Louis XVIII

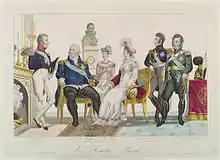
The royal family. From left to right: Charles, Count of Artois, Louis XVIII, Marie Caroline, Duchesse of Berry, Marie Thérèse, Duchesse of Angoulême, Louis Antoine, Duke of Angoulême and Charles Ferdinand, Duke of Berry

On 26 February 1815, Napoleon Bonaparte escaped his island prison of Elba and embarked for France. He arrived with about 1,000 troops near Cannes on 1 March. Louis XVIII was not particularly worried by Bonaparte's excursion, as such small numbers of troops could be easily overcome. There was, however, a major underlying problem for the Bourbons: Louis XVIII had failed to purge the military of its Bonapartist troops. This led to mass desertions from the Bourbon armies to Bonaparte's. Furthermore, Louis XVIII could not join the campaign against Napoleon in Southern France, because he was having another case of gout. Minister of War Marshal Soult dispatched Louis Philippe, Duke of Orleans (later King Louis Philippe I), the Count of Artois, and Marshal MacDonald to apprehend Napoleon.